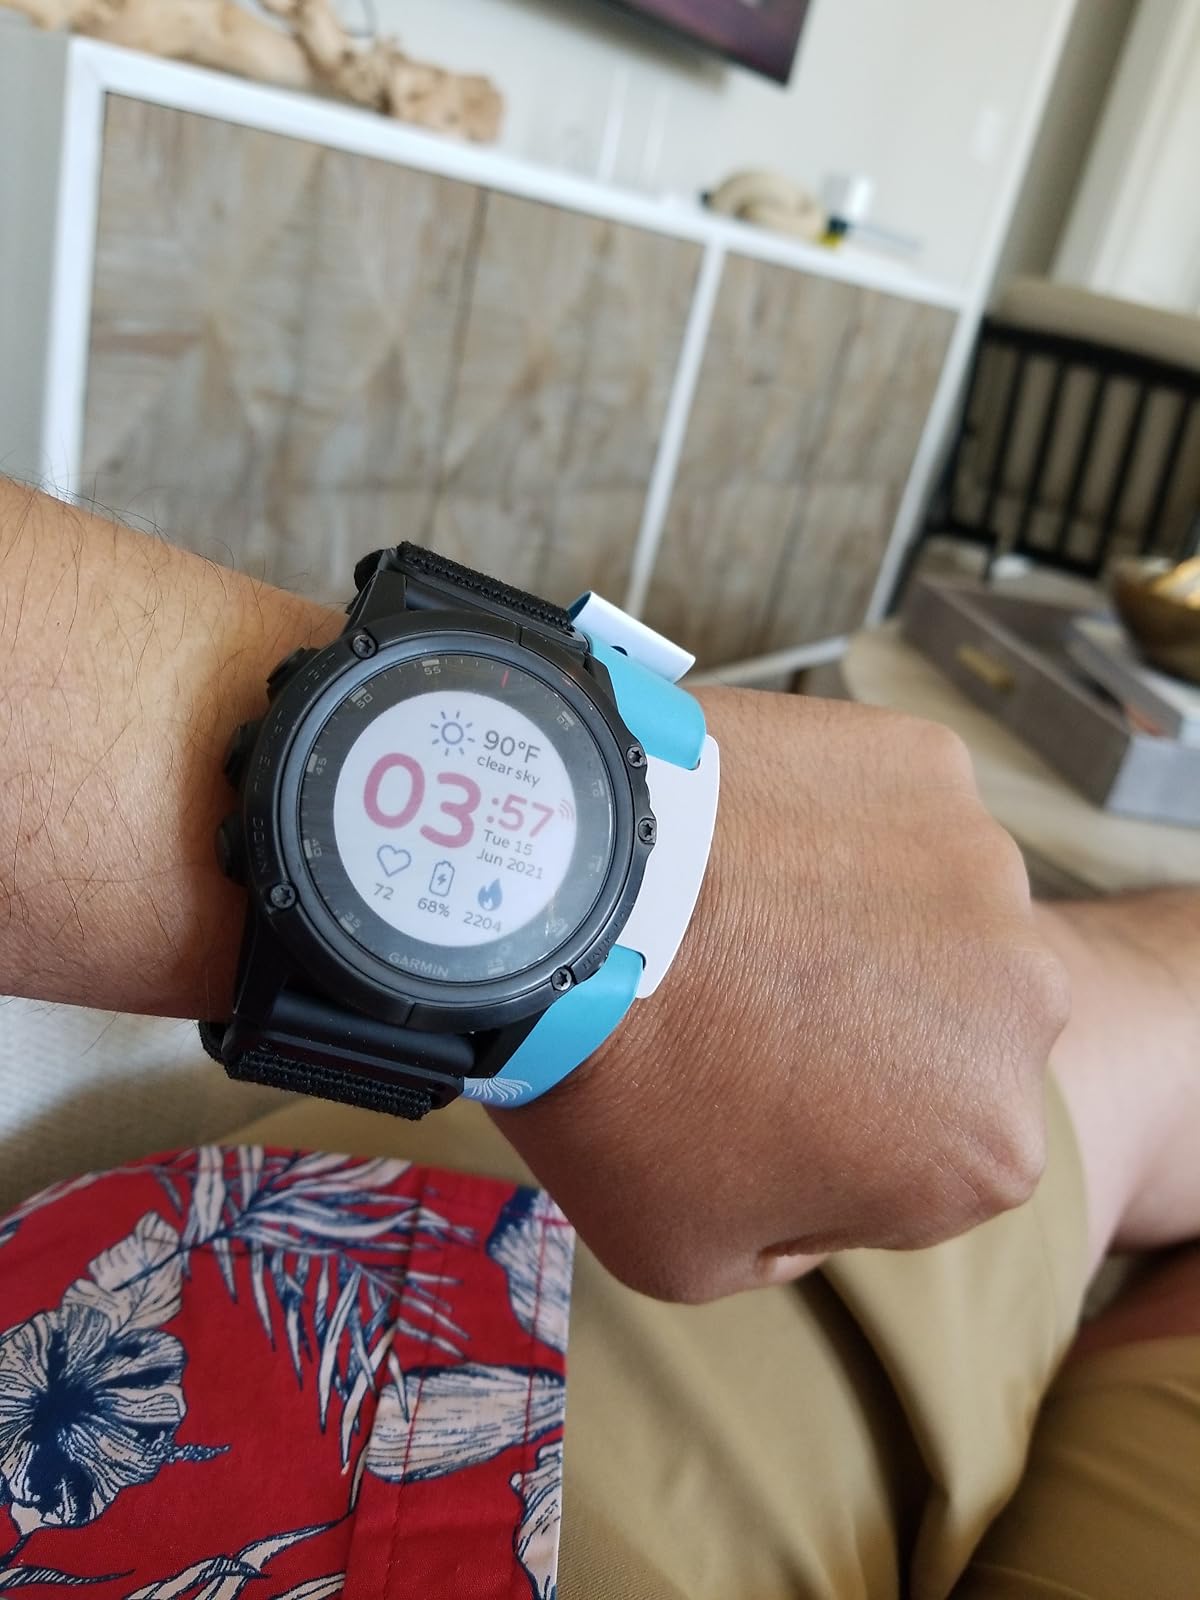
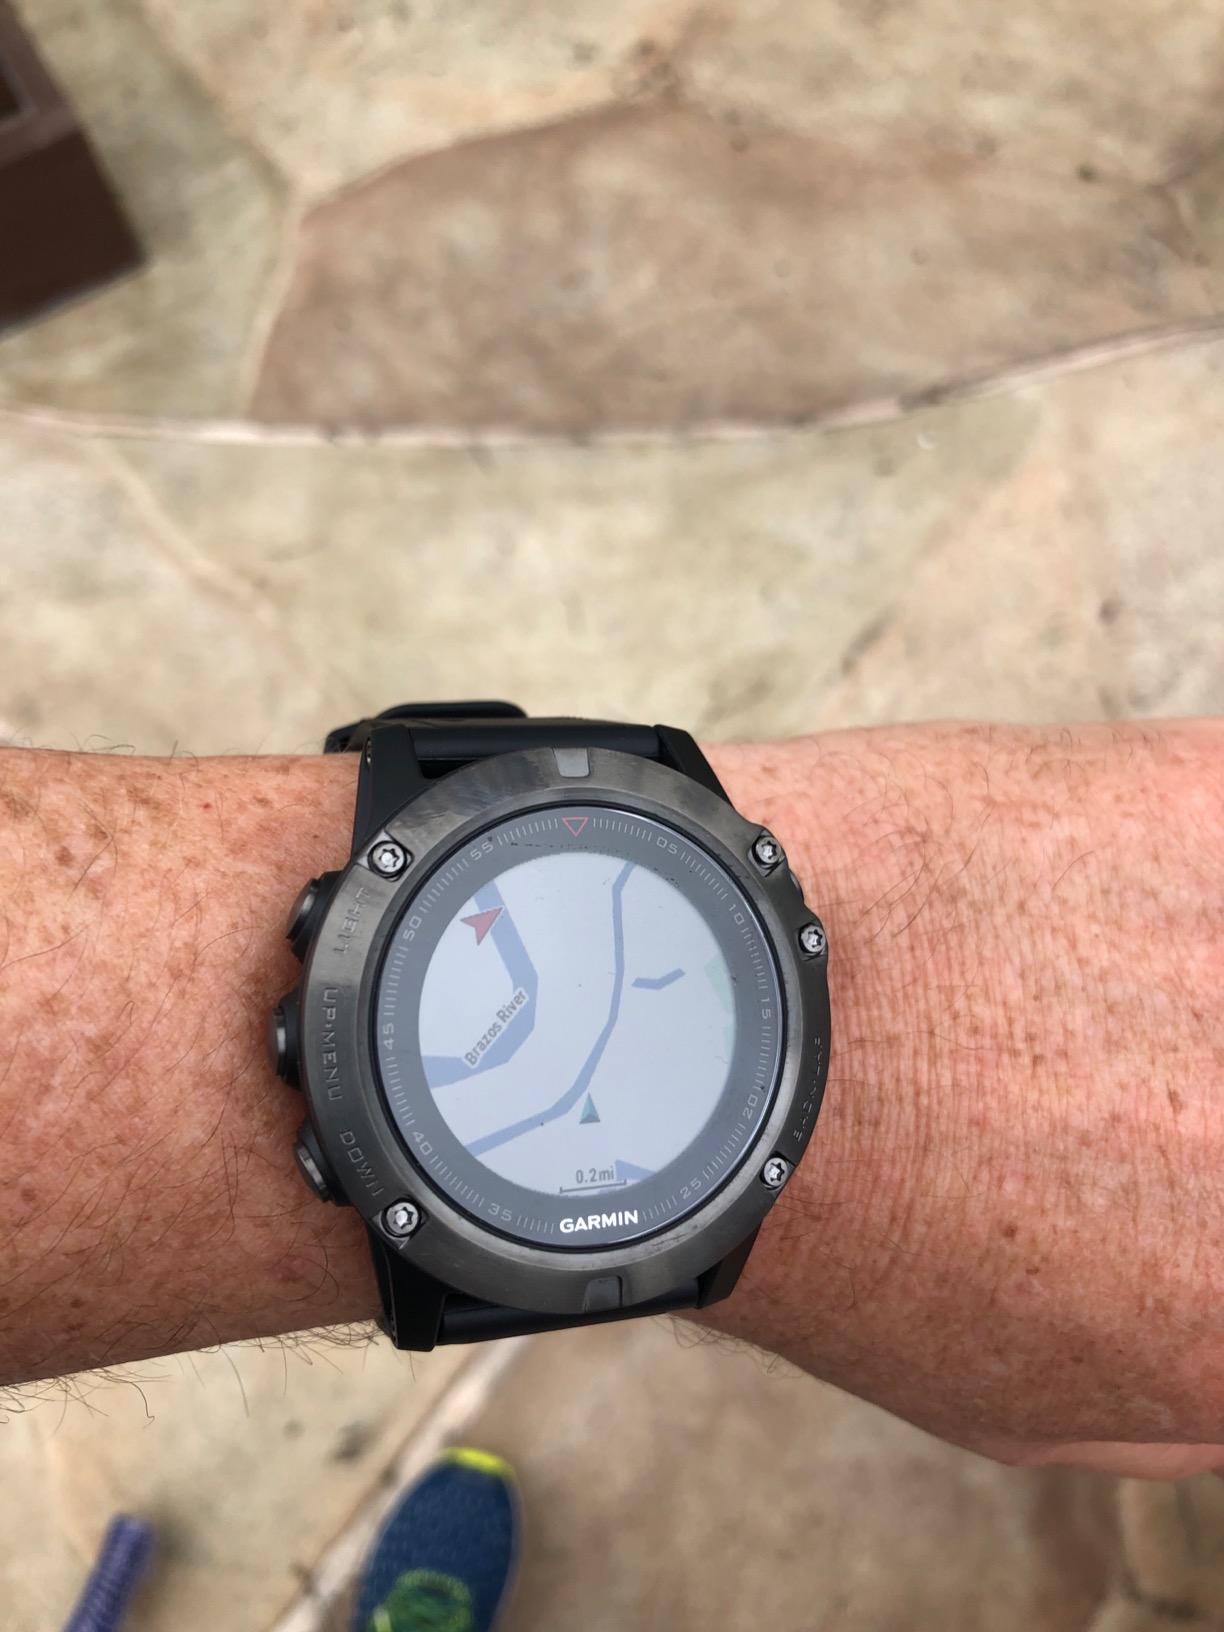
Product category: smartwatch
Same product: no